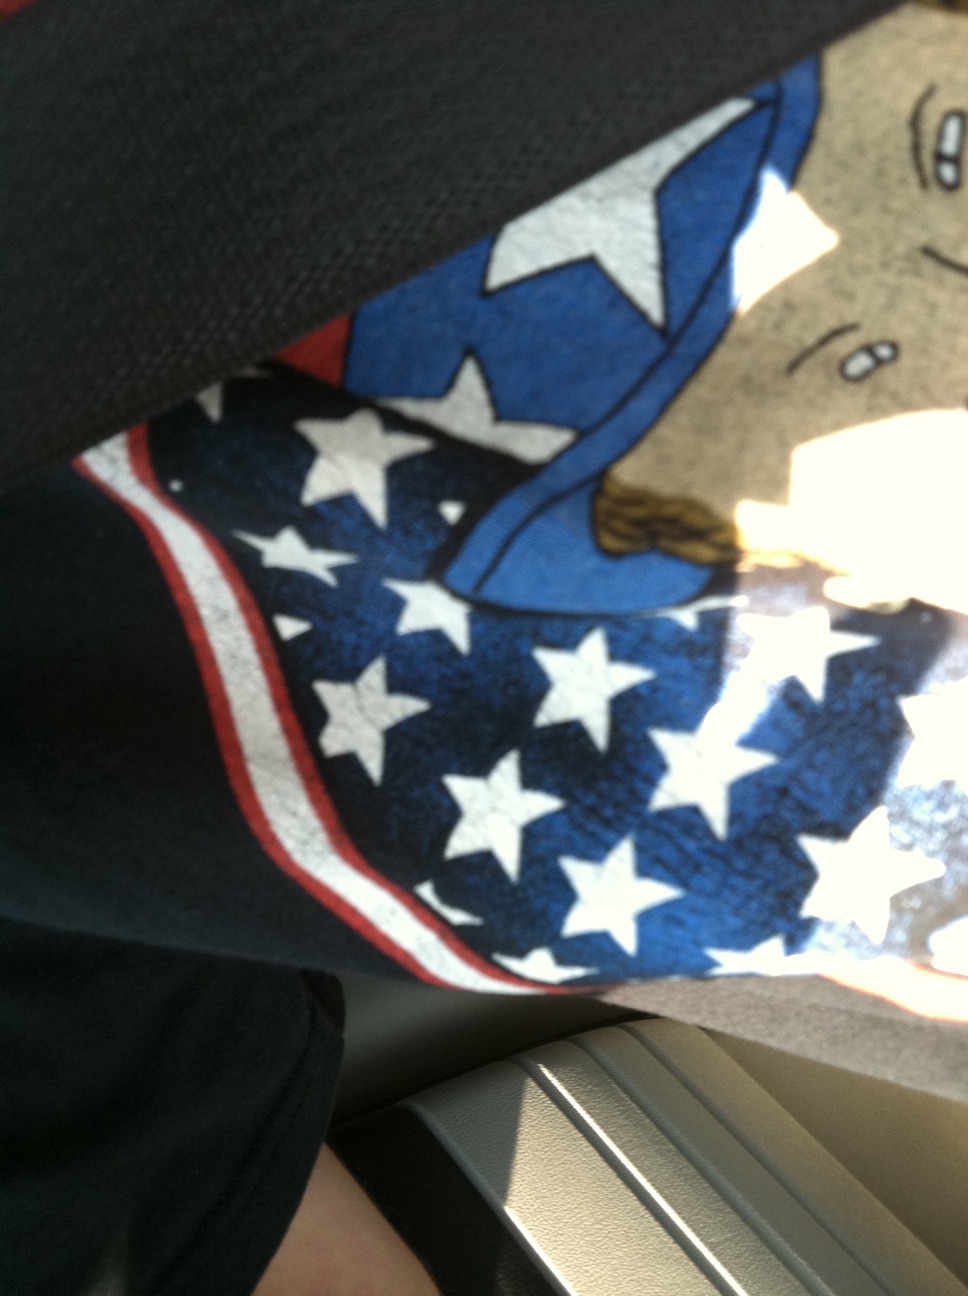Question: I don't know if it'll work because I'm not on the wi-fi network.
Answer: unanswerable